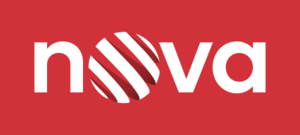
Central European Media Enterprises est une entreprise dont le siège social est aux Bermudes, fondée en 1994 par le magnat des médias Ronald Lauder, aussi président du Congrès juif mondial.
TV Nova est une chaîne de télévision généraliste commerciale privée tchèque.